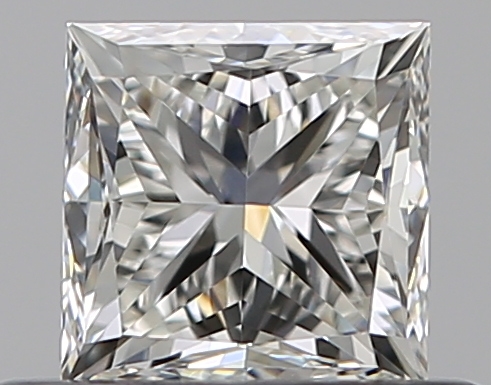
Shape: princess
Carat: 0.51
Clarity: VVS1
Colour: I
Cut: GD
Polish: EX
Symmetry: VG
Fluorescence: N
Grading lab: GIA
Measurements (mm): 4.07 x 4.07 x 3.22